The Entombment of Christ (Caravaggio)

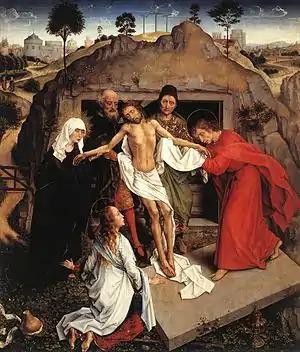
Rogier van der Weyden, "Lamentation" (ca. 1460–1463), Uffizi Gallery, Florence

Caravaggio's painting is a visual counterpart to the Mass, with the priest raising the newly consecrated host with the "Entombment" as a backdrop. The privileged placement of the altar would have meant that this was a daily occurrence; the act perfectly juxtaposing the body in the picture with the host as the priest intones "This is my very body." Jacopo Pontormo's "Deposition" (ca. 1525–1528) in Florence performs a similar function, similarly displayed over an altar. Such pictures are presentations of the "Corpus Domini" rather than enactments of the deposition of entombment of Christ.